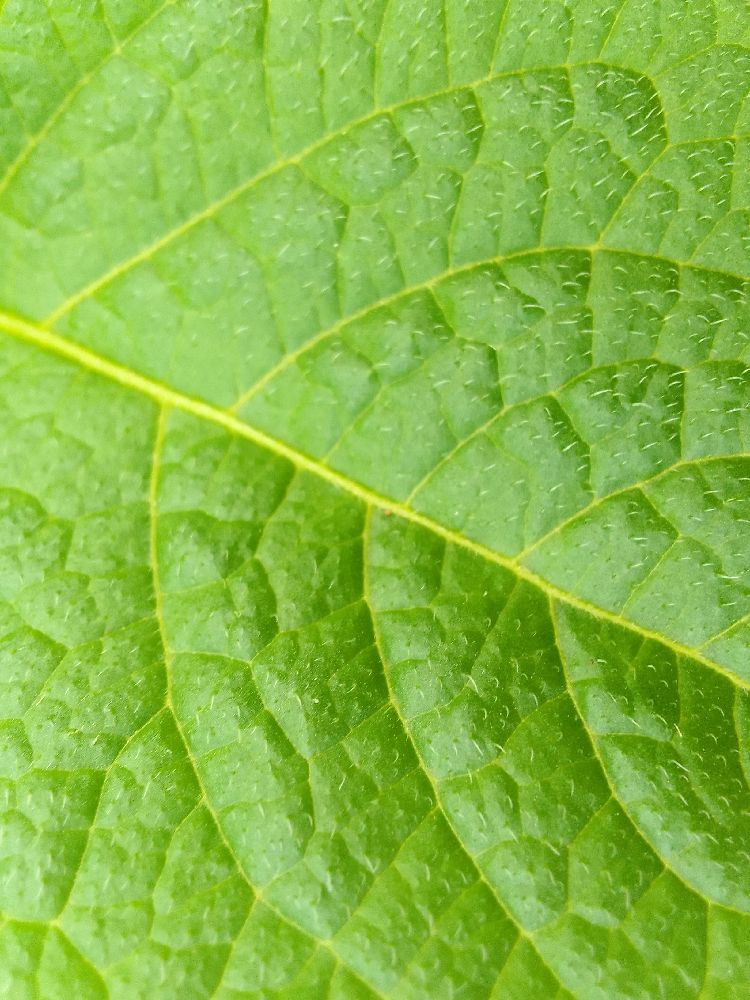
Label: Healthy